Wildwoods Shore Resort Historic District

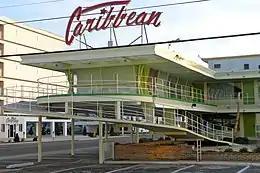
The Caribbean Motel

The Wildwoods Shore Resort Historic District, or Doo Wop Motel District, is an area in The Wildwoods, New Jersey, that was home to over 300 motels built during the Doo-Wop era of the 1950s and 1960s. Officially recognized as a historic district by the State of New Jersey, it lies primarily in the municipality of Wildwood Crest, along a two-mile stretch between Atlantic and Ocean avenues, and includes areas in Wildwood and North Wildwood. The term doo-wop was coined by Cape May's Mid-Atlantic Center for the Arts in the early 1990s to describe the unique, space-age architectural style, which is also referred to as the Googie or populuxe style.